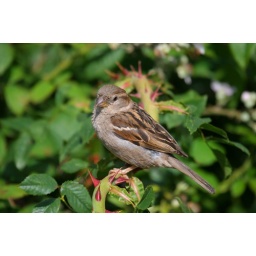
Little brown bird by the lake